Musa Konsulova

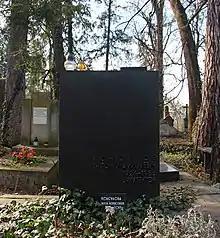
Konsulova's family gravestone

In 1962, she defended a dissertation on the topic "Low-rise apartment buildings with apartments on two levels" and received a diploma of candidate architectural sciences.